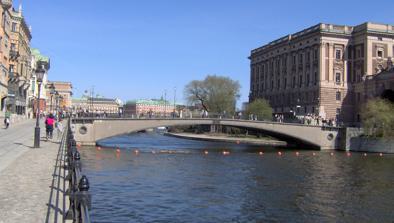
Building: Riksbron
Country: Sweden
Year built: 1907
Arch bridge in Stockholm, Sweden Riksbron viewed from west with the Parliament Building to the right. Kayakers, streams, and admirers at Riksbron in September 2006. Riksbron ( Swedish : "The National Bridge" or "The State Bridge") is an arch bridge in central Stockholm , Sweden, leading from Drottninggatan on Norrmalm 44 metres (144 ft) over to Riksgatan on Helgeandsholmen . The name is derived from the bridge's proximity to several buildings of national importance, including Riksdagen , the Parliament Building; Rosenbad , the Prime Minister's Office and the Government Chancellery; and the Sager House , official residence of the Prime Minister . Nearby bridges include Stallbron , Norrbro , and Vasabron . History Writing from his camp at Bender in 1712, King Charles XII (1682–1718) was the first to suggest a bridge extending Drottninggatan over to Helgeandsholmen. In a drawing dated from 1713 the king's architect, Nicodemus Tessin the Younger (1654–1728), not only proposed a new bridge but also wanted to have the street extended much further south, across Helgeandsholmen and over to Mynttorget next to the Royal Palace on Stadsholmen . However, Sweden was at war with Russia at the time and, lacking both funding and manpower, the project had to be irrevocably postponed. In 1794 the architect Erik Palmstedt (1741–1803) made an unsuccessful attempt to have the bridge realized. Riksbron in the early 1930s. A permanent bridge with three arches was proposed in 1898, before a provisional truss bridge with a wooden footway was built in 1907, four metres (13 ft) in width and height. Lacking in dignity, it soon became known as Råttfällan , "The Mousetrap". In 1915 a proposal was passed for a bridge with three arches, inspired by the 18th-century bridge Norrbro just east of Riksbron. However, a smaller copy of the larger bridge was regarded as aesthetically unappealing, and the water loads from Lake Mälaren made the proposed bridge problematic. A permanent solution based on the three arch proposal was thereafter investigated but, for various reasons, never carried out, until a bridge with a single span was finally proposed in 1924 by engineer Thorleif Aronsson . This proposal resulted in the present construction designed by engineers Axel Björkman (1869–1957) and K A Wickert together with architect Ragnar Östberg (1866–1945). Inaugurated in 1931, it is a concrete portal frame with a central hinge , 44 m (144 ft) in length and 13.5 m (44 ft) in width, with a 7.5 m (25 ft) wide carriageway flanked by two 3 m (9.8 ft) wide footways. A sluice gate regulating the water level of Lake Mälaren was later added under the bridge. See also List of bridges in Stockholm References "Innerstaden". Stockholms gatunamn (2nd ed.). Stockholm: Kommittén för Stockholmsforskning. 1992. p. 176. ISBN 91-7031-042-4 . Dufwa, Arne (1985). "Broar och viadukter: Riksbron". Stockholms tekniska historia: Trafik, broar, tunnelbanor, gator . Uppsala: Stockholms gatukontor and Kommittén för Stockholmsforskning. p. 186. ISBN 91-38-08725-1 . Johansson, Bengt O H (1999). Guide till Stockholms arkitektur (in Swedish) (2nd ed.). Arktiektur Förlag. p. 144. ISBN 91-8605-041-9 . 59°19′41.6″N 18°04′01.4″E / 59.328222°N 18.067056°E / 59.328222; 18.067056